Newton, South Australia

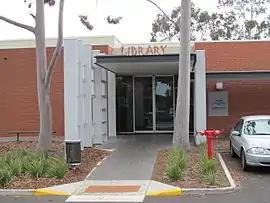
Campbelltown library located in Newton

Newton is a suburb of Adelaide, South Australia, situated in the Adelaide foothills northeast of the city centre. The area features a significant population of people of Italian origin. Part of the City of Campbelltown, Newton is surrounded by the suburbs Paradise, Rostrevor, Athelstone and Campbelltown.